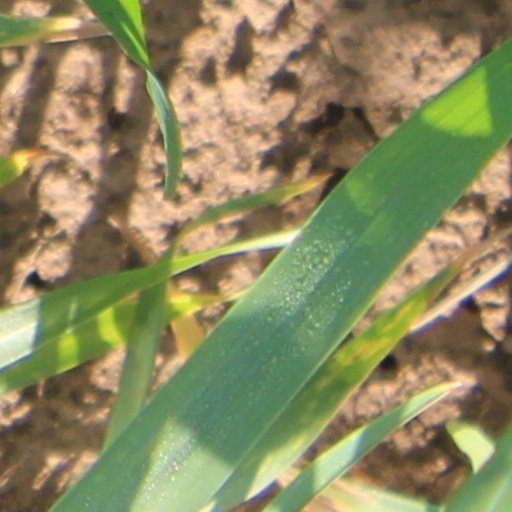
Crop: wheat